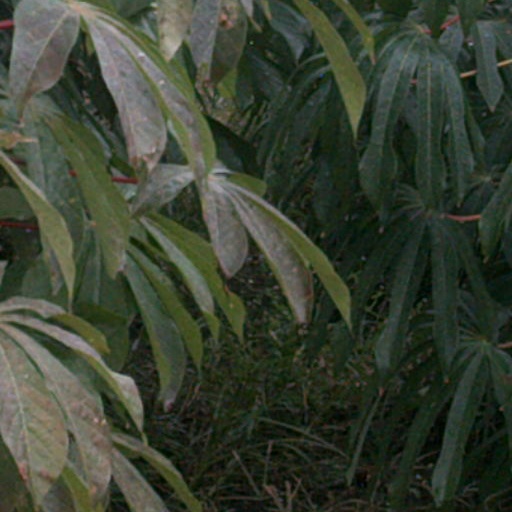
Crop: cassava